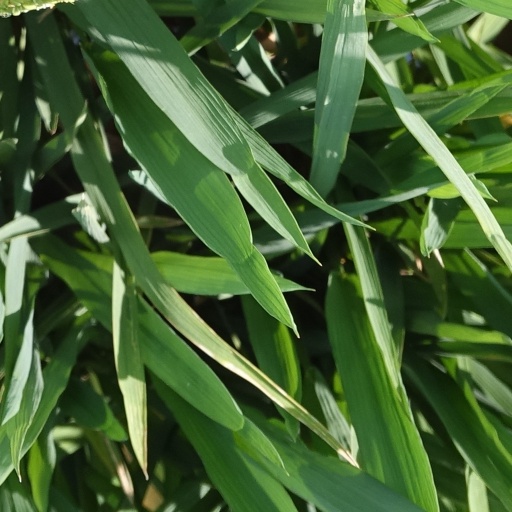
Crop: rice